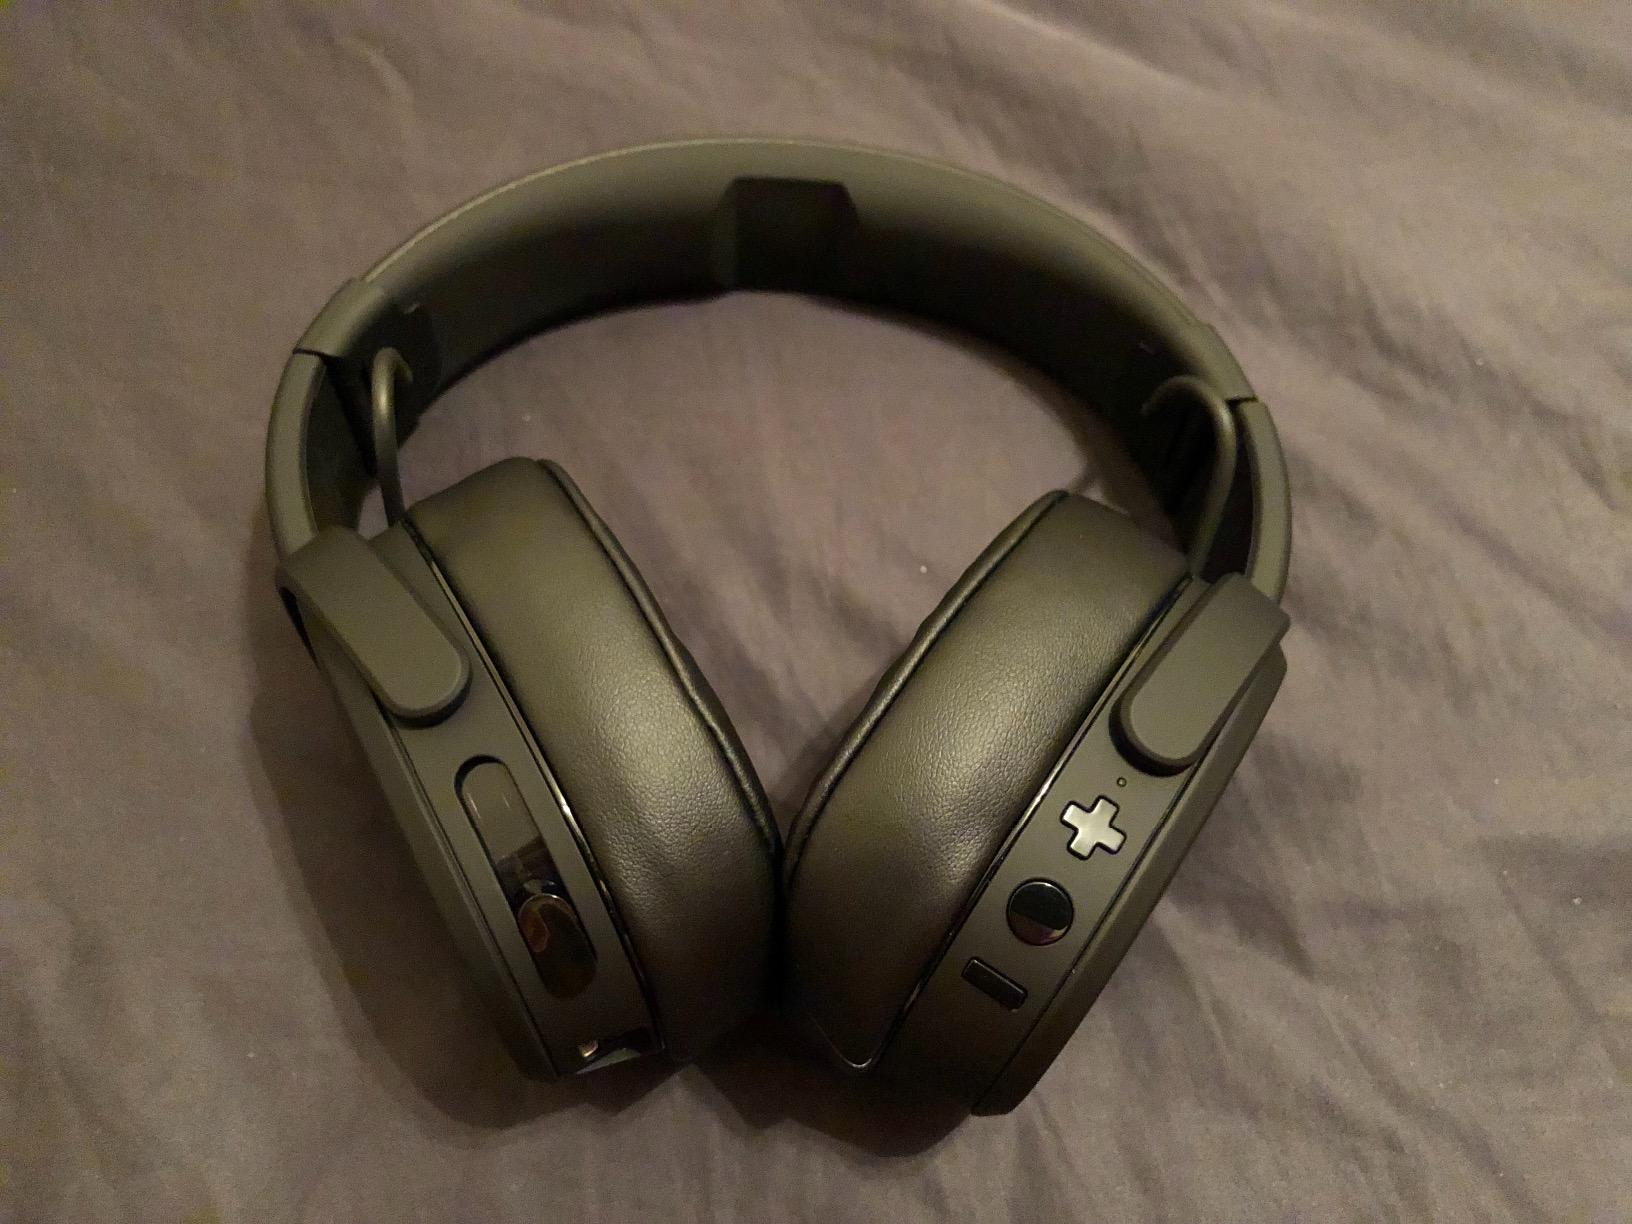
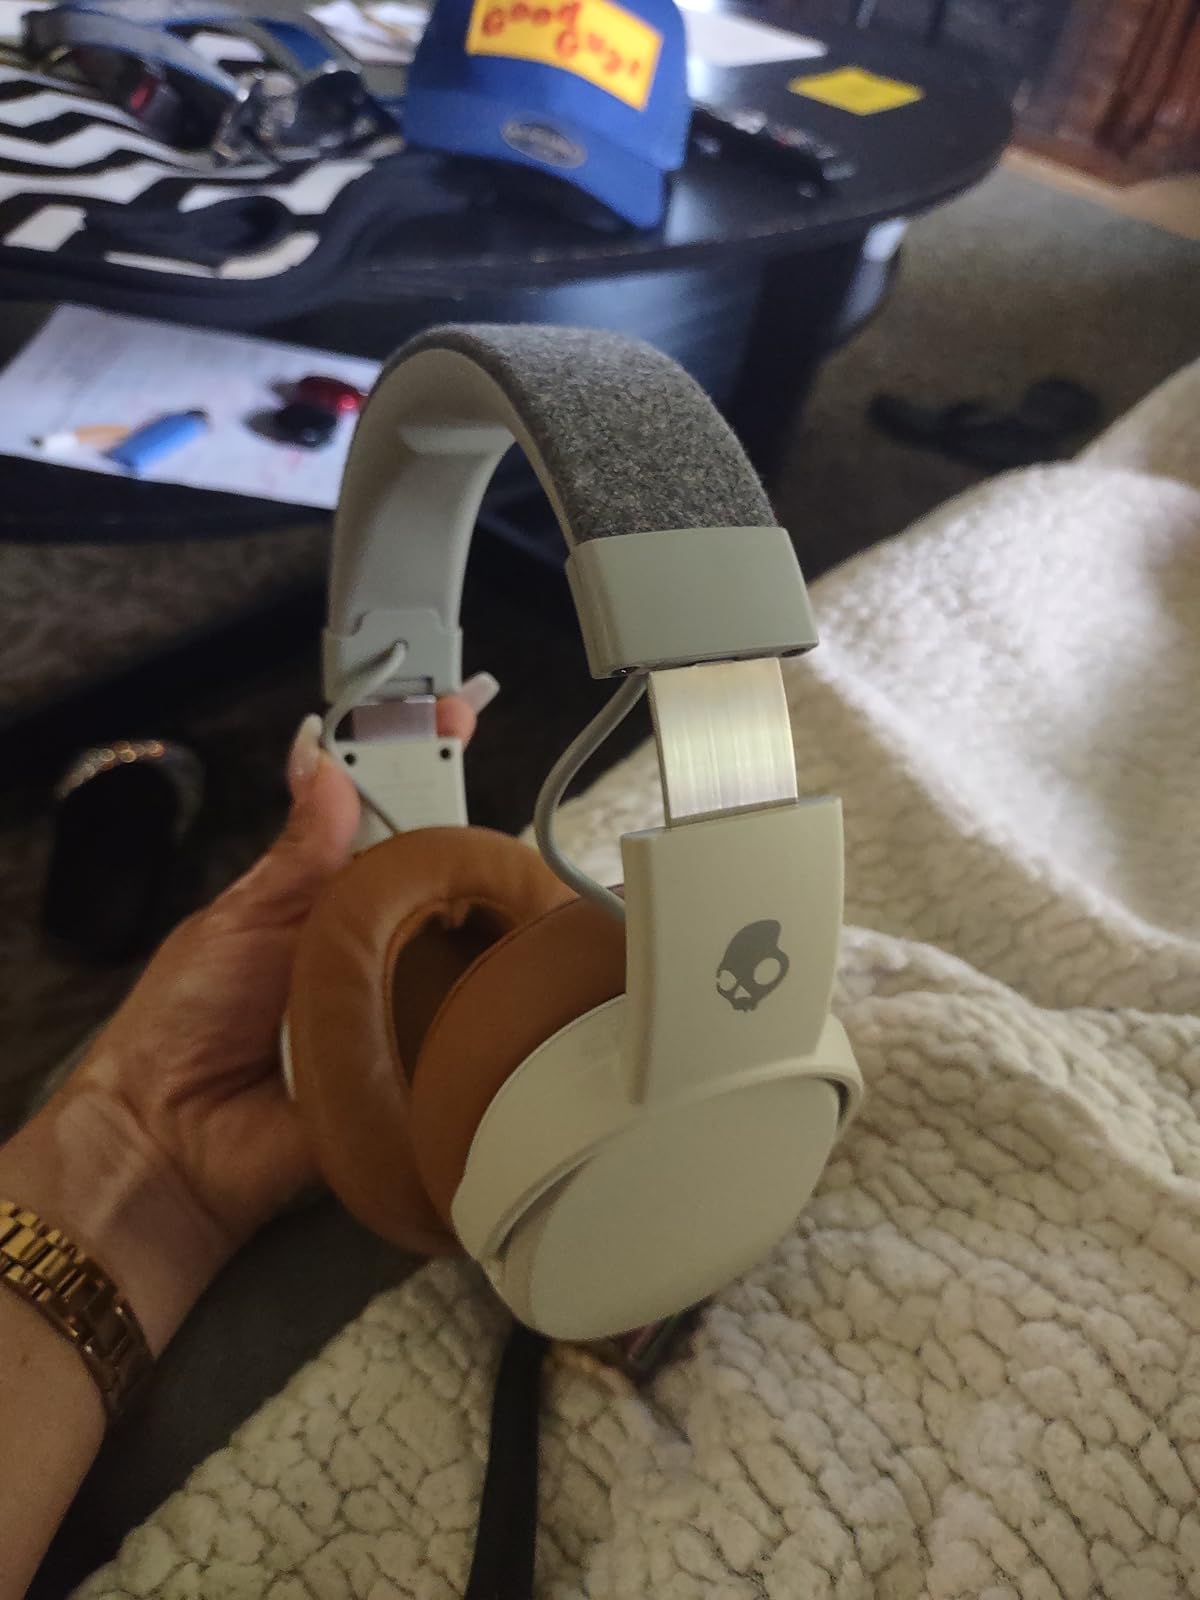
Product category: headphones
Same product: no